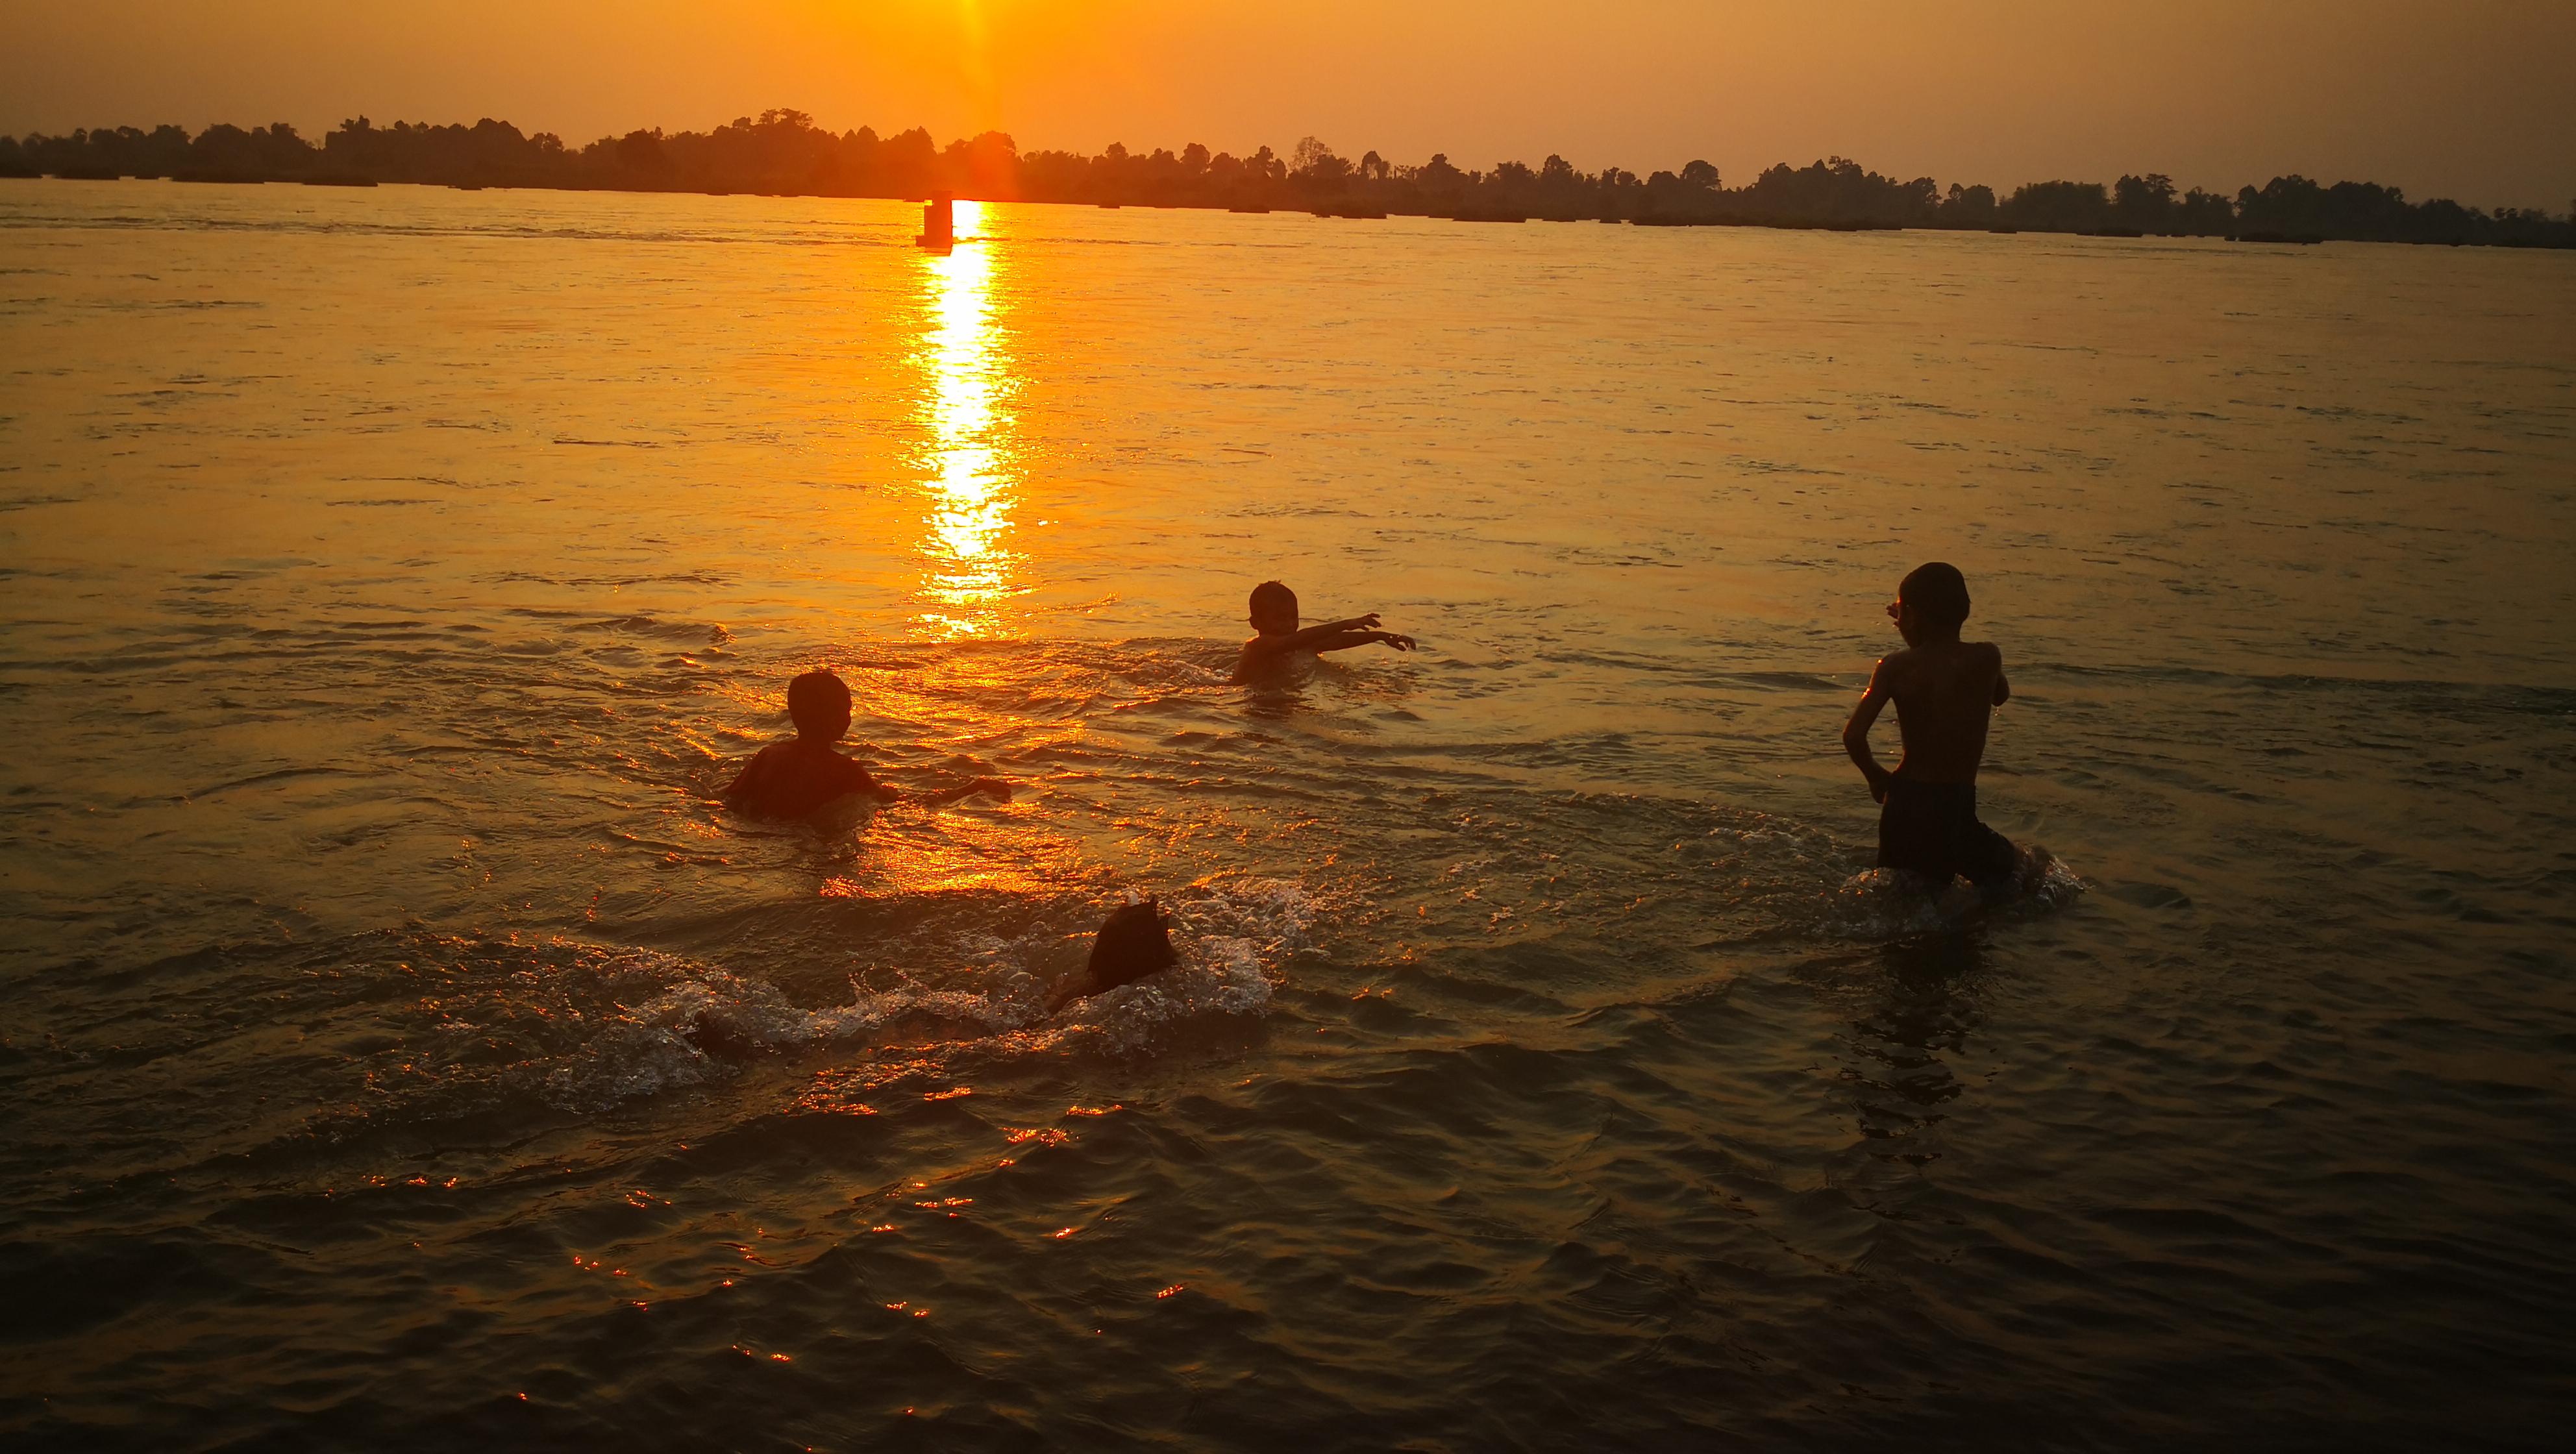
khong, river, water, evening, sea, sunset, horizon, morning, sky, fun, sunrise, ocean, calm, sunlight, reflection, wave, vacation, sun, recreation, landscape